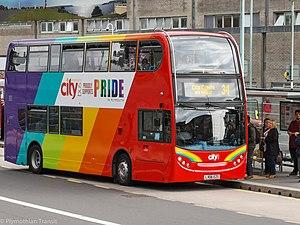
La pandémie de Covid-19 a eu un impact significatif sur la communauté LGBT.